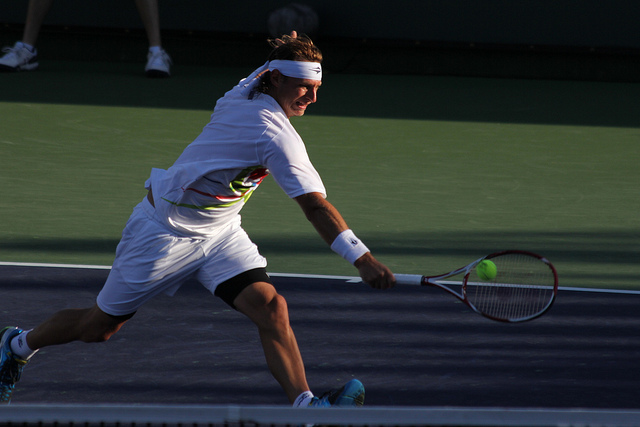
vận động viên tennis đang chạy sang phải đỡ bóng